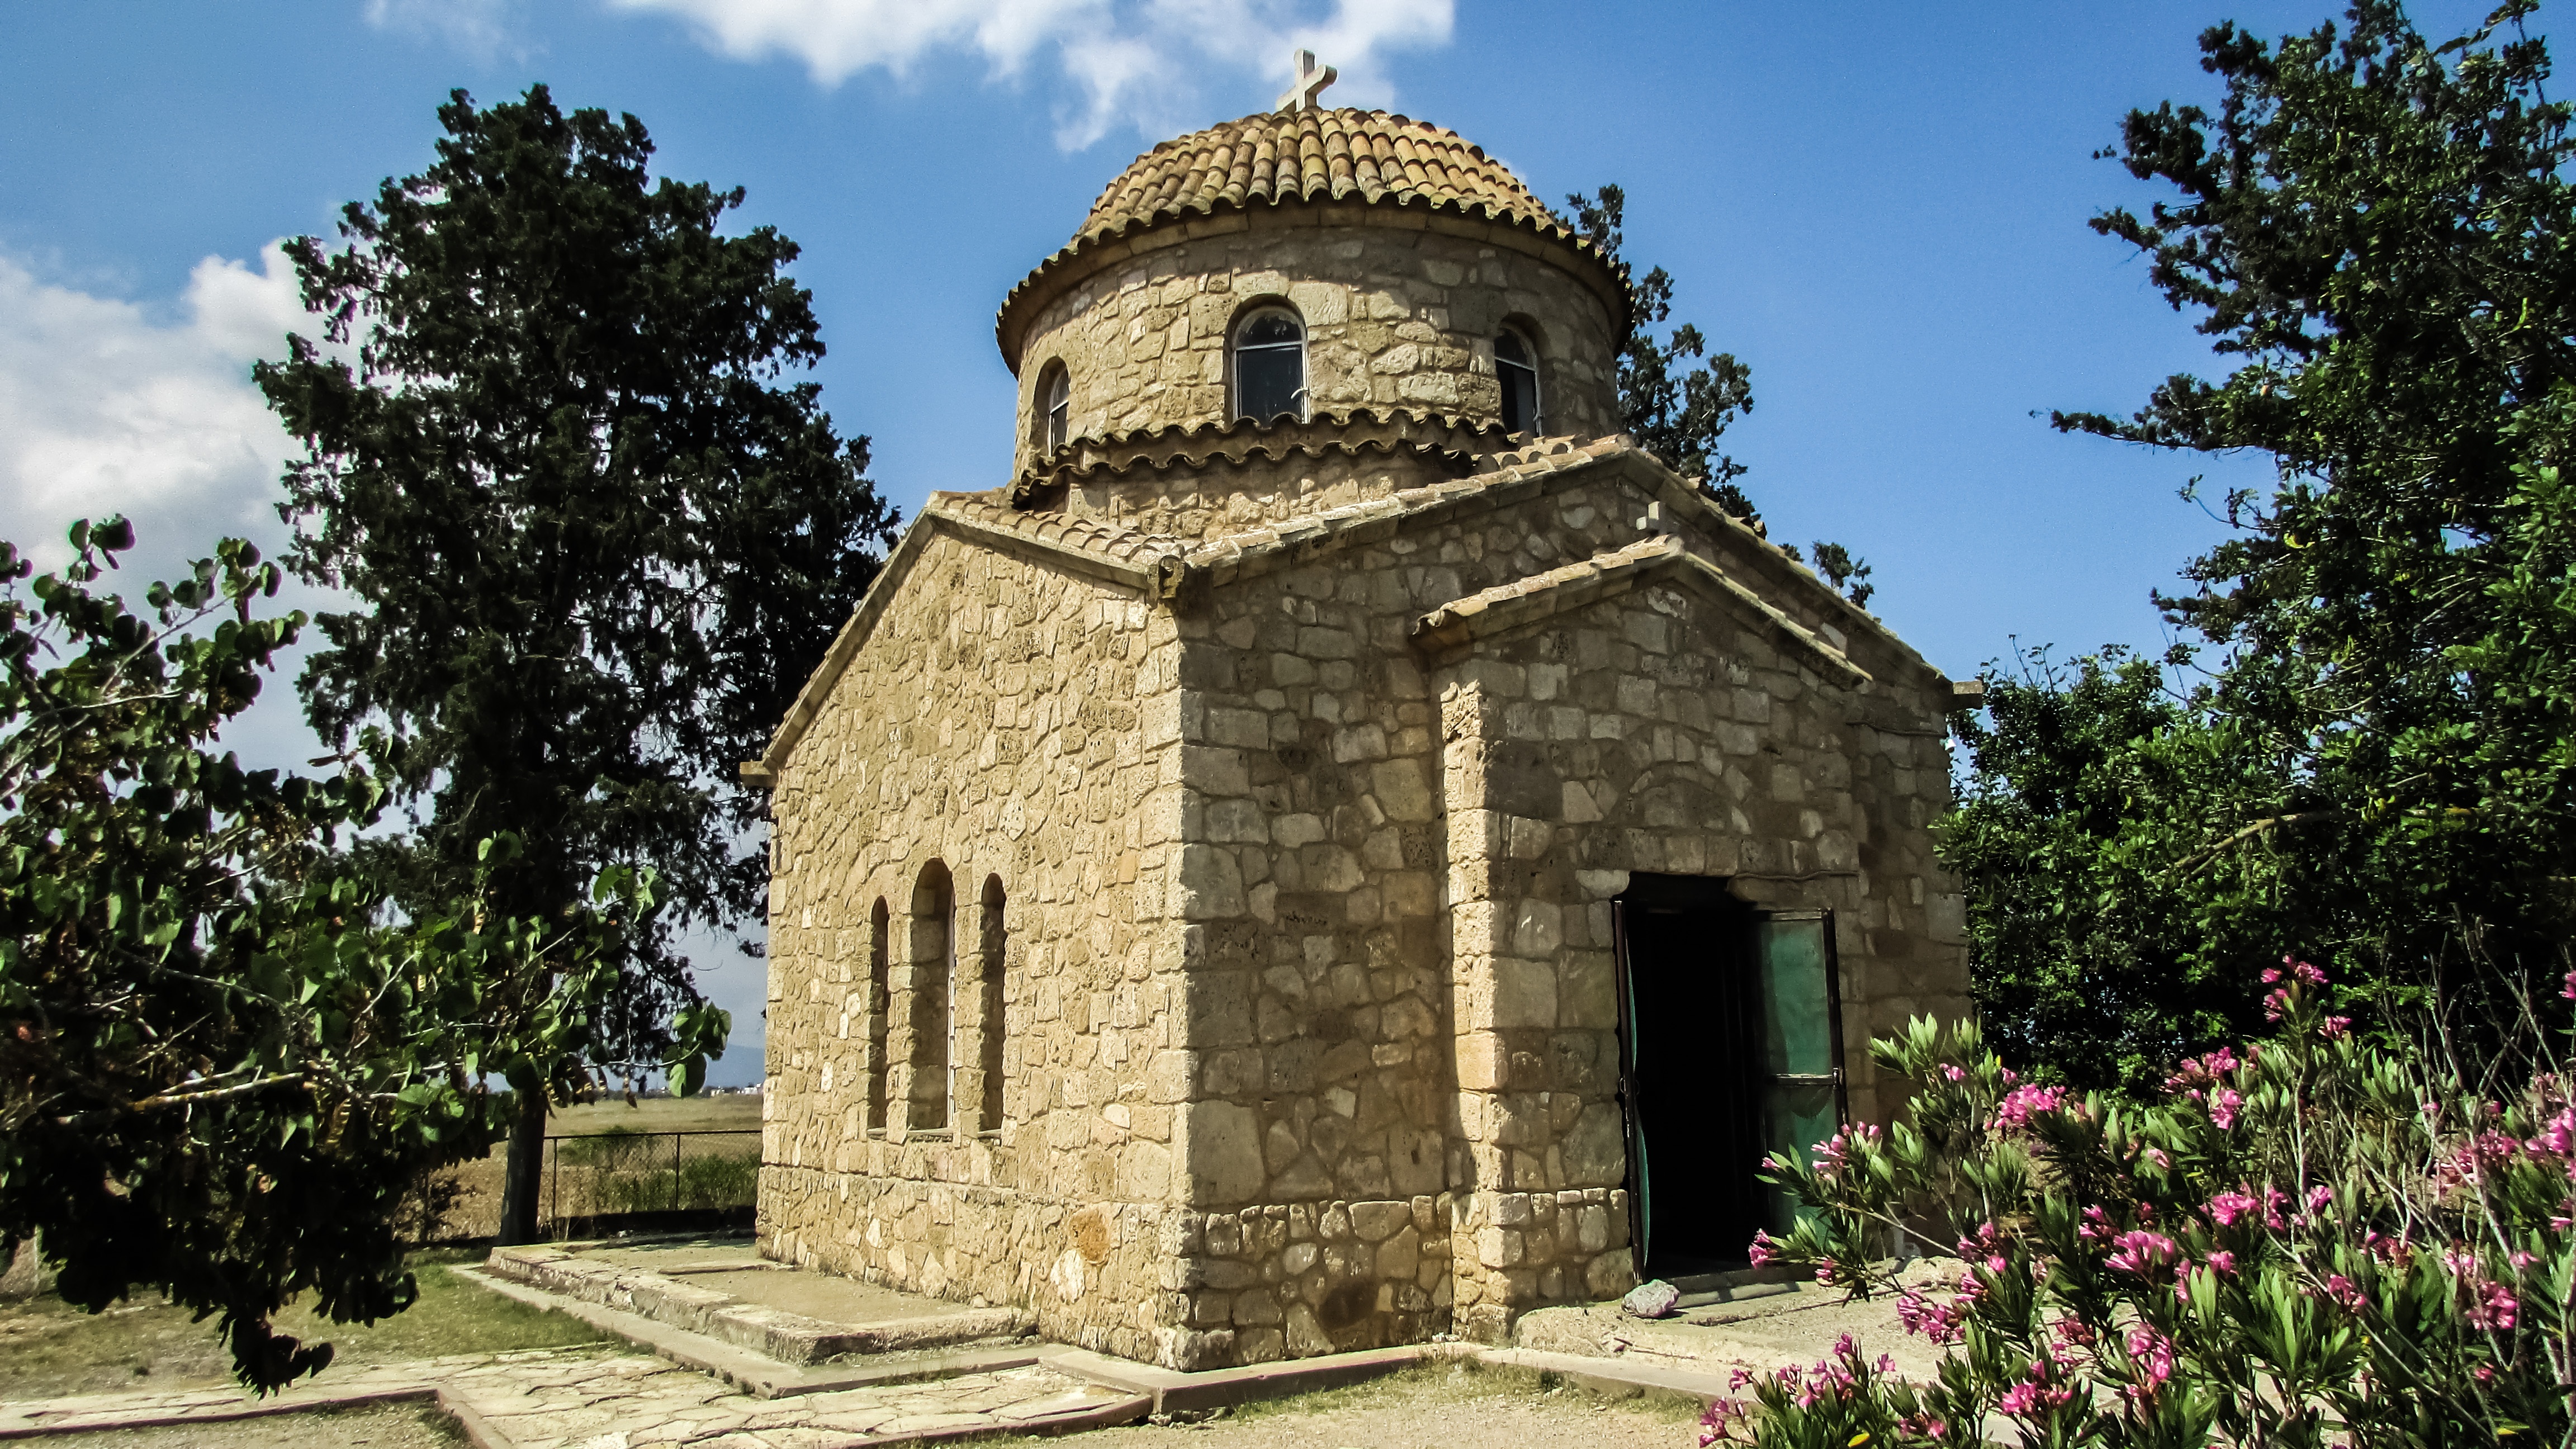
architecture, building, stone, religion, church, chapel, place of worship, monastery, cyprus, stone built, historic site, famagusta, spanish missions in california